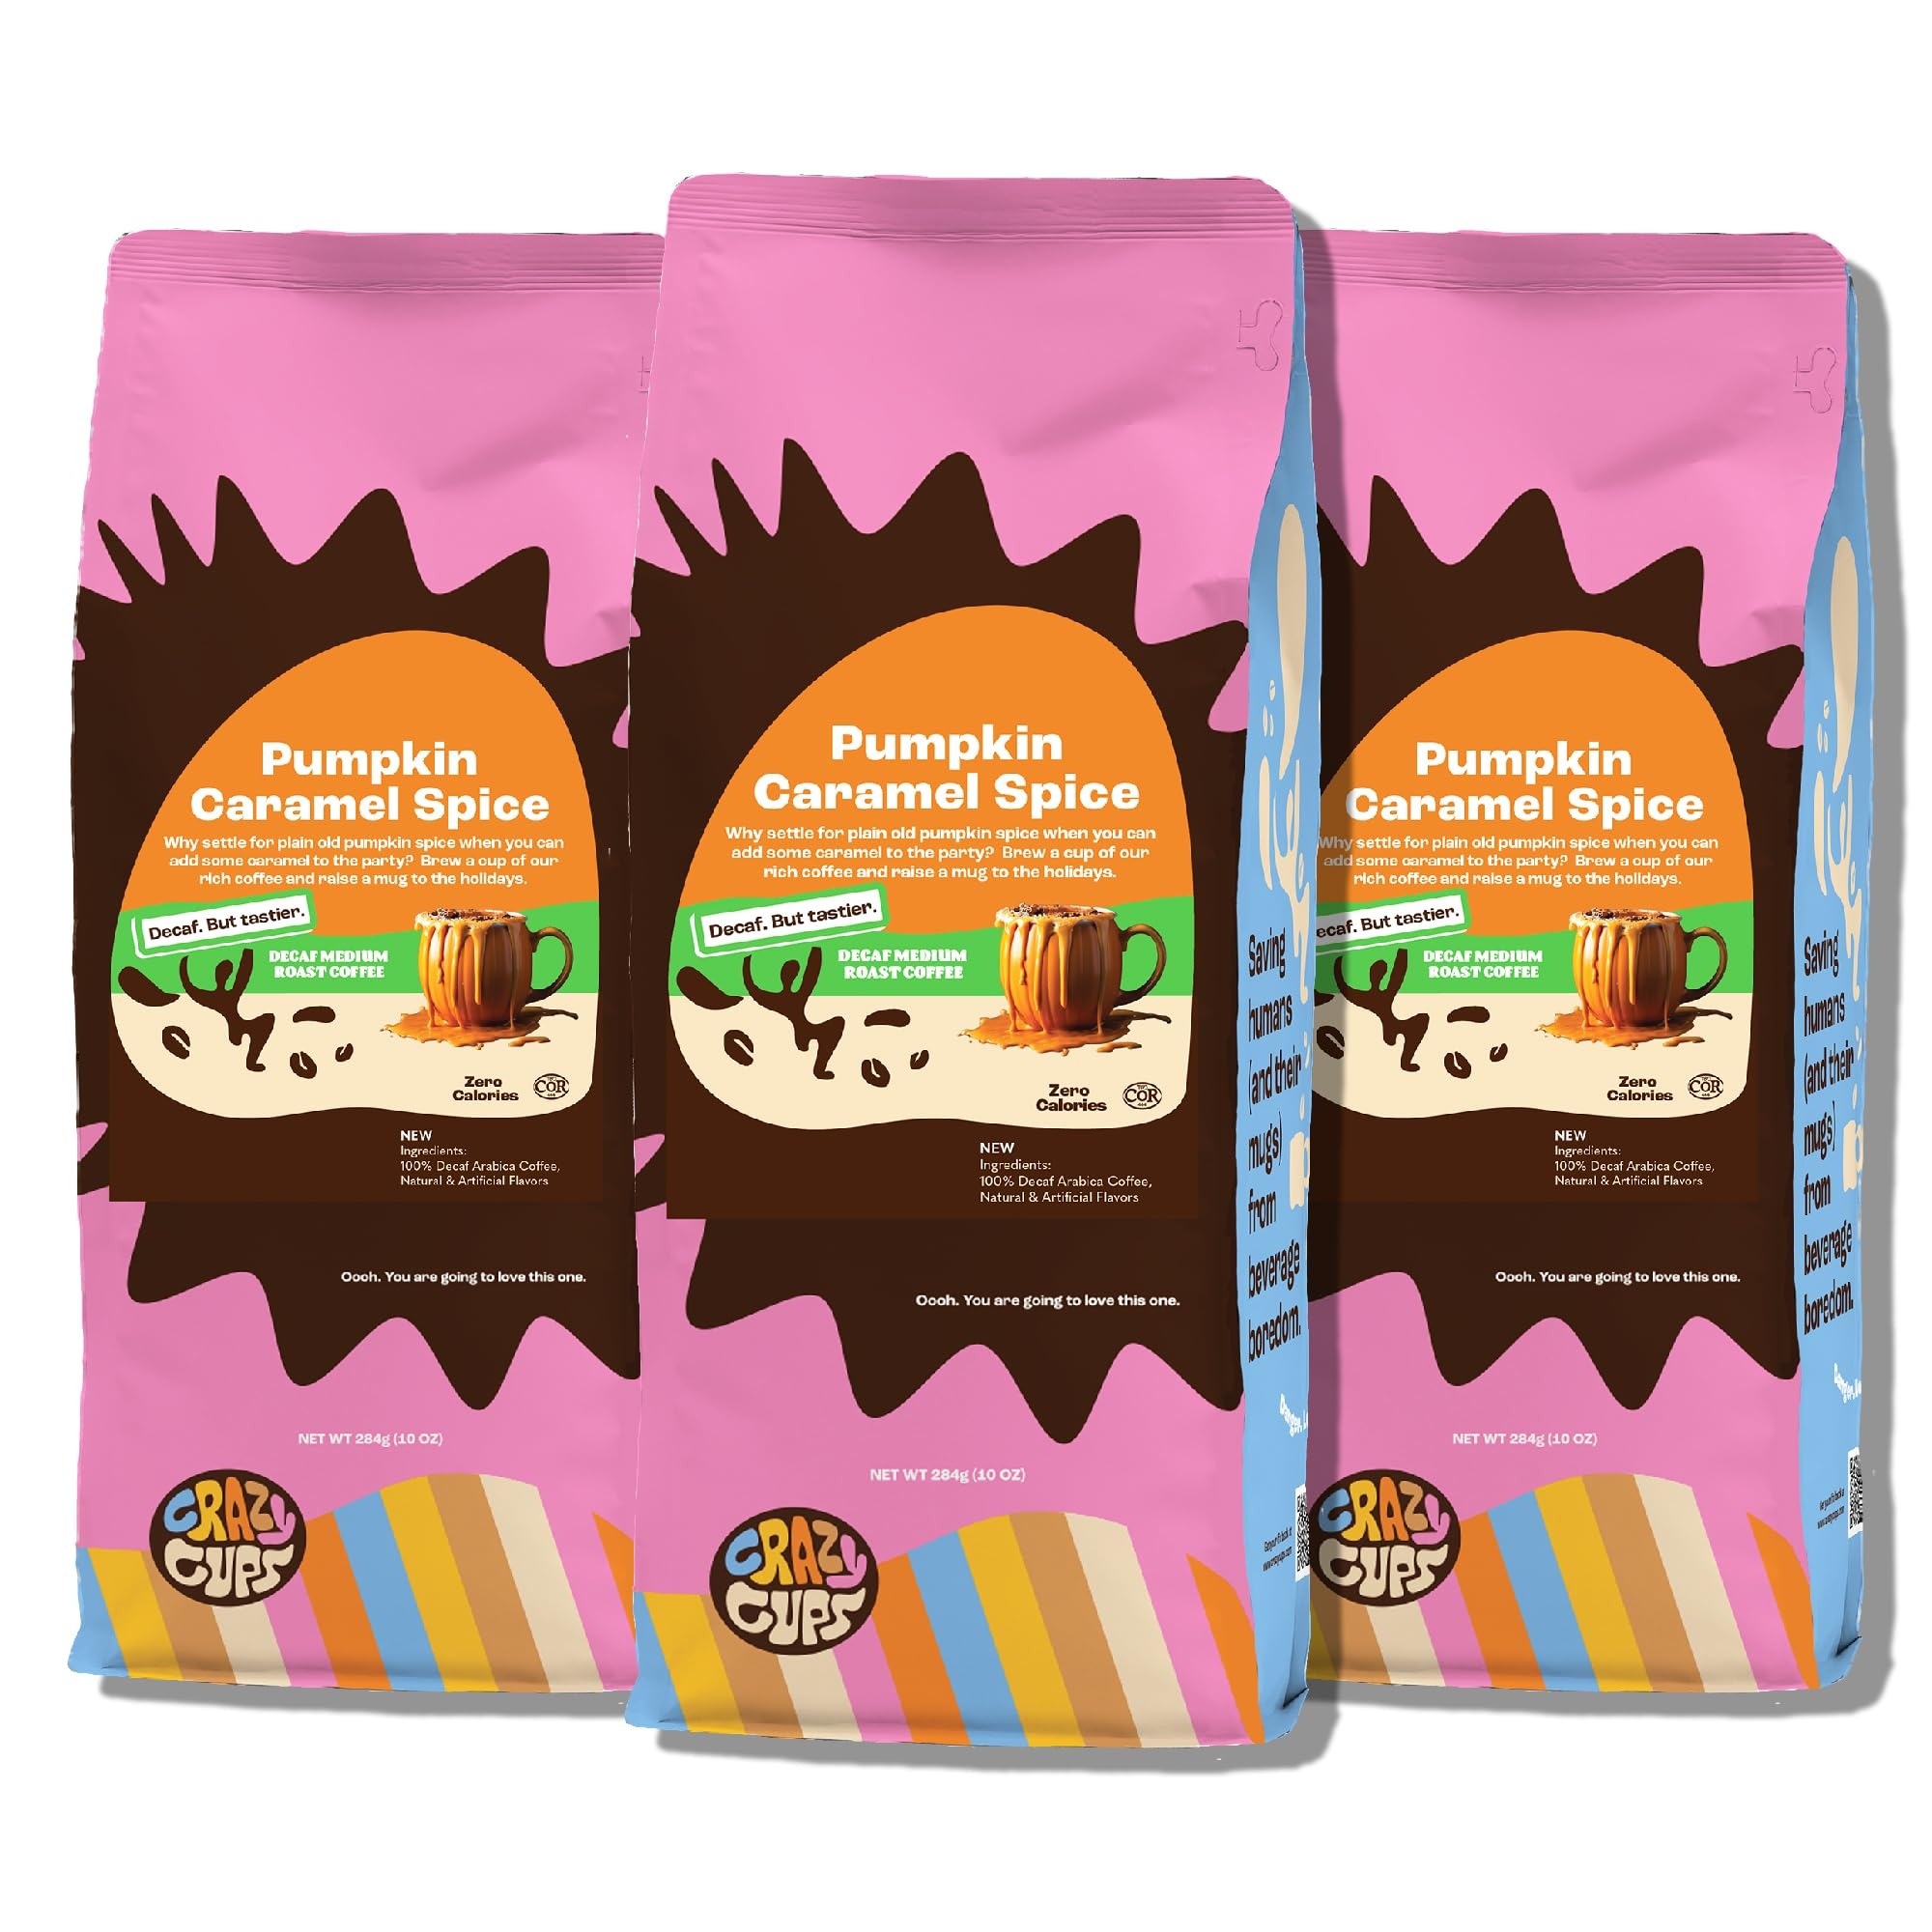
Item Name: Crazy Cups Decaf Flavored Ground Coffee, Decaf Pumpkin Caramel Spice Coffee, in 10 oz Bags, For Brewing Flavored Hot or Iced Decaffeinated Pumpkin Spice Coffee, 3 Pack
Bullet Point 1: PUMPKIN CARAMEL SPICE: Why settle for plain old pumpkin if you can add caramel to the party? Brew a cup and raise a mug to the holidays.
Bullet Point 2: DELICIOUS FLAVORED COFFEE: Stock up on flavored fresh ground coffees that deliver the intense taste you’ve been looking for without keeping you up at night. Crazy Cups produces some of the tastiest, most innovative flavored coffees available today
Bullet Point 3: NATURALLY FLAVORED WITHOUT ALLERGENS: Crazy Cups artisan roasted specialty coffee uses all natural flavors and no added sugar to deliver rich coffee taste and surprisingly bold flavors with each and every cup.
Bullet Point 4: A HEALTHY CHOICE: All Crazy Cups flavored ground coffees are calorie-free, gluten free, lactose free, non-dairy, sugar free, nut-free, vegan, kosher pareve, and do not contain any artificial sweeteners
Bullet Point 5: JOIN THE FLAVOR NATION: If you’re passionate about flavors, we invite you to join our Flavor Nation today and explore our more than 50 different flavors of Crazy Cups coffees, decafs, teas, ciders, and hot chocolates for K Cup brewers as well!
Product Description: The Crazy Cups Decaf Pumpkin Caramel Spice Medium Roast Ground Coffee allows you to brew a decaffeinated pumpkin spice latte coffee from the comfort of your own home. Crazy Cups invites flavor seekers from the world over to set aside a few moments every day and peer through the Crazy Cups lens, savor the moment, and lose themselves in the magic and transportive nature of creativity, reminding them that endless possibilities do exist - all through the Portal of delicious coffee!
Value: 30.0
Unit: Ounce

Price: 27.49